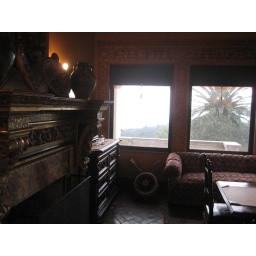
The bedroom in the guest house